KGAS-FM

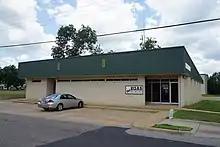
KGAS Studios

KGAS-FM (104.3 FM "KGAS Radio") is a radio station that broadcasts a country music format. Licensed to Carthage, Texas, United States, the station serves the East Texas area.